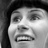
Emotion: happy